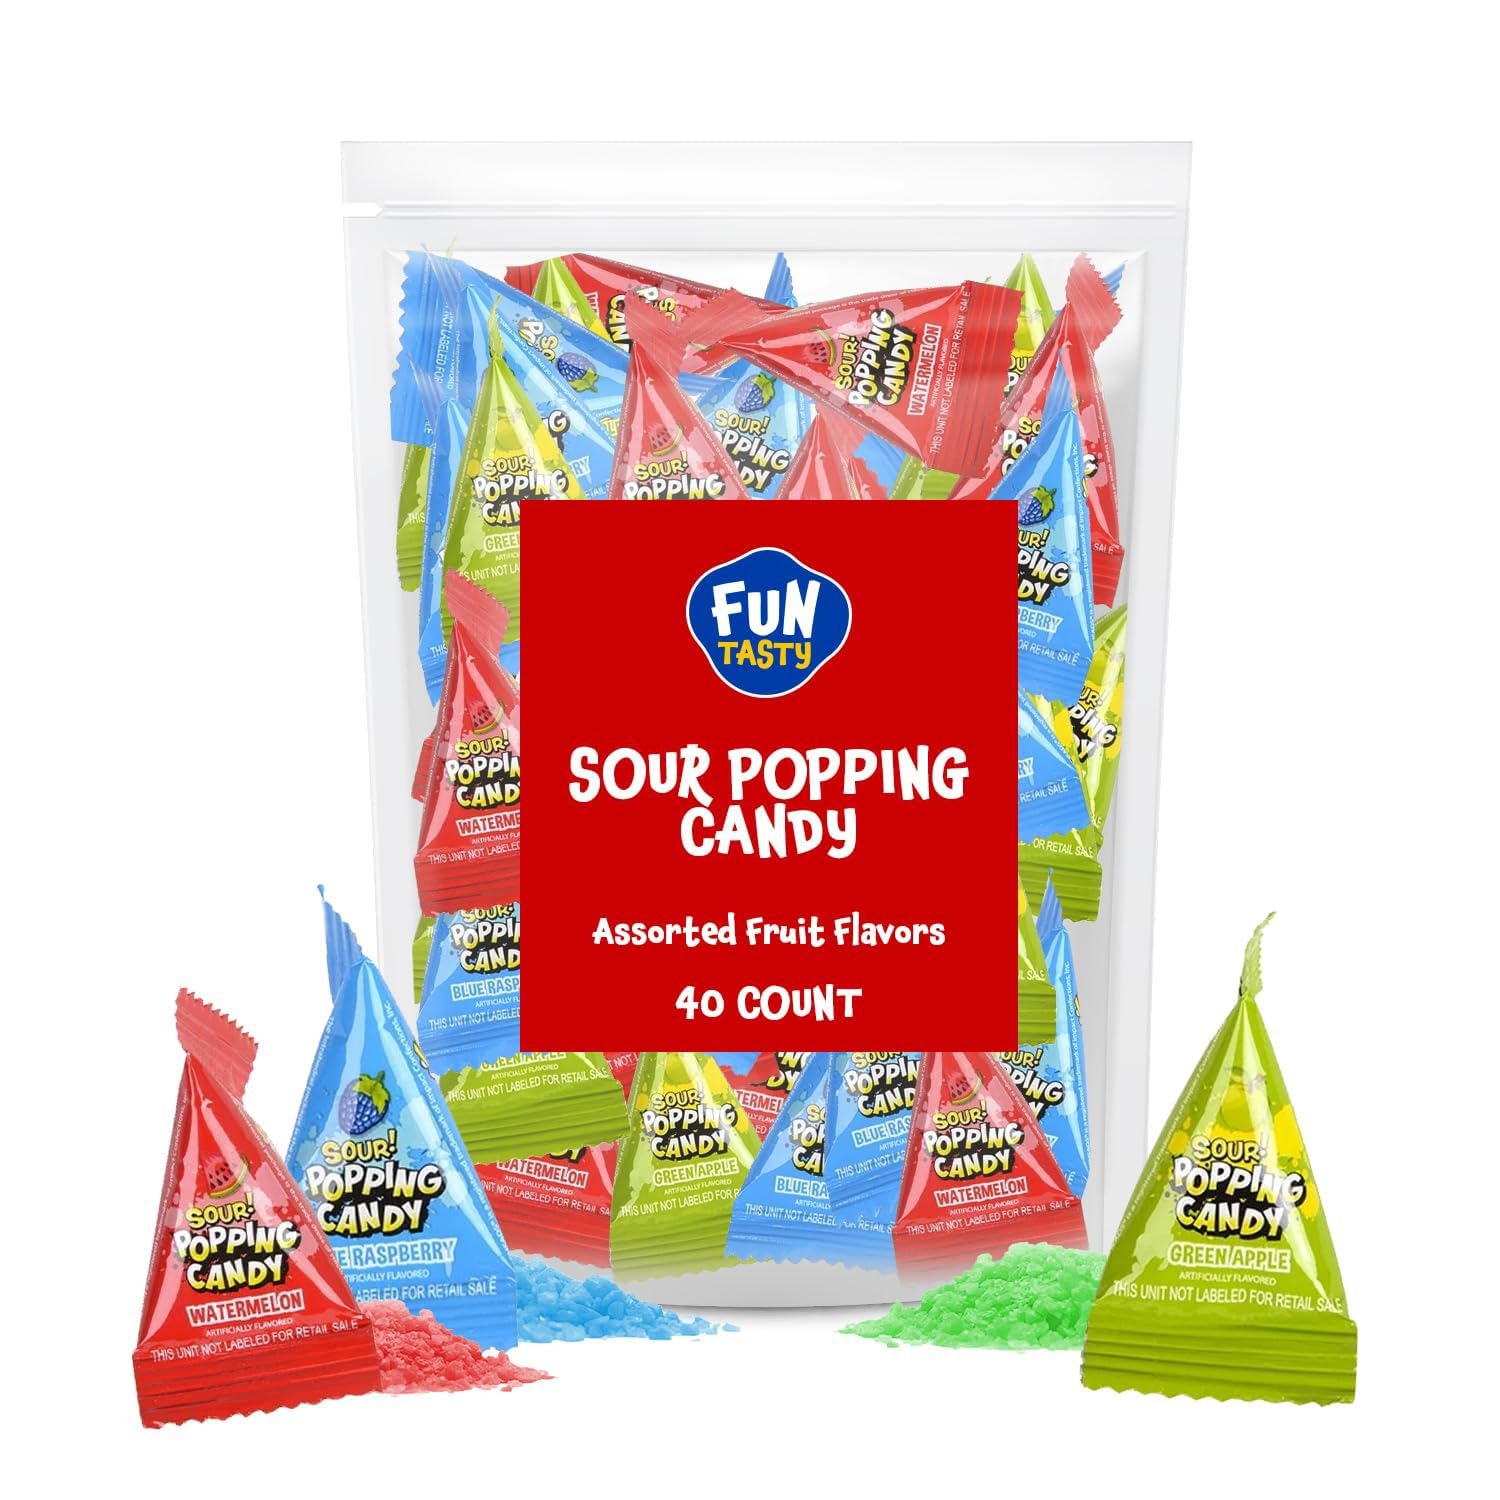
Item Name: Warheads Sour Popping Candy - 40 Count Bag - Assorted Fruit Flavors
Bullet Point 1: Warheads Sour Popping Candy in Assorted Fruit Flavors; 40 triangle pouches per order
Bullet Point 2: Each tiny pack is bursting with an intense sourness of green apple, blue raspberry, and watermelon
Bullet Point 3: With a unique popping sensation that adds an extra layer of excitement, this candy is perfect for those who love a little thrill with their snacks
Bullet Point 4: Whether you're a fan of sour candy or simply love trying new and exciting treats, Warheads Sour Popping Candy is the perfect choice for you
Bullet Point 5: It's great for sharing with friends or enjoying yourself, and it's sure to satisfy your cravings for something sweet and sour
Product Description: Bursting with intense sourness and a fun popping sensation, these bite-sized treats deliver an electrifying experience that’s sure to thrill. Available in a variety of tangy fruit flavors, Warheads Sour Popping Candy adds a playful, mouth-tingling twist to any event. With 40 individual packs in each bag, they’re perfect for party favors, goody bags, or just to share with friends.
Value: 4.2
Unit: Ounce

Price: 18.995